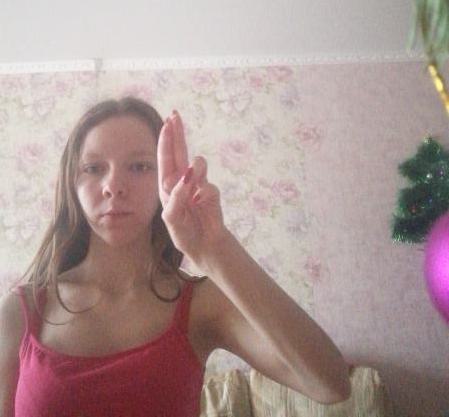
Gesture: two_up